Hemer

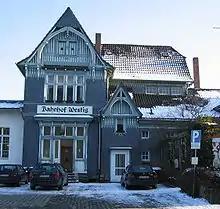
Former train station "Hemer-Westig"

Hemer was connected to the railway system on 1 September 1882, when the line from Menden to Hemer was inaugurated. In 1885 the extension to Iserlohn was opened. In 1891 a short track was built as far as Sundwig; it was originally planned that this should be extended to Neuenrade but the extension was never built. Hemer had two railway stations - one in Oberhemer and one in Westig. Because of a significant decline both in passenger numbers and in quantity of goods traffic, the service was wound up, and the last regular train went through Hemer on 27 May 1989. The track to Iserlohn was taken up, while the track to Menden was thereafter only used by the Bundeswehr for transporting their tanks and this traffic ended in 2006.